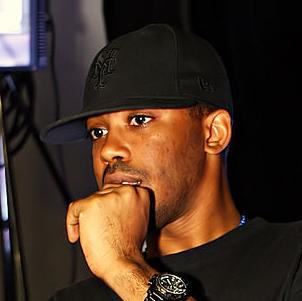
Age: 28